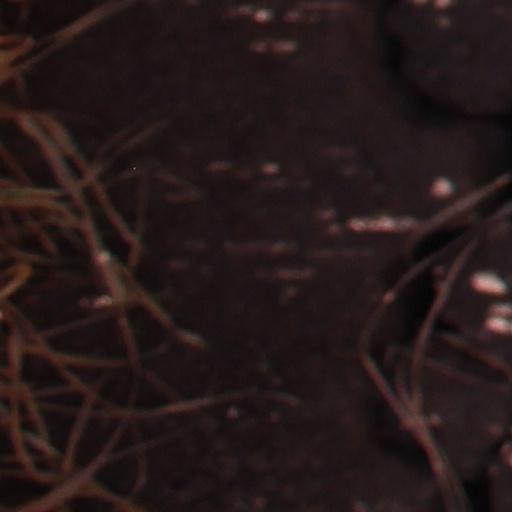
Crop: wheat